Mudasir Zafar

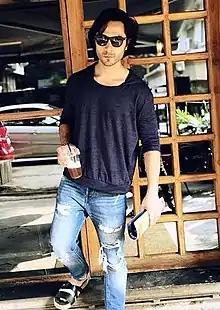
Zafar promoting his film Nobel peace

Mudasir Zafar (born 29 November 1986) is an Indian actor. He is an alumnus of Whistling Woods International film school of Subhash Ghai where he learned his acting skills from Naseeruddin Shah, Benjamin Gilani and Rob Recee. He founded the Organic Motion Pictures, a film production house in 2017.